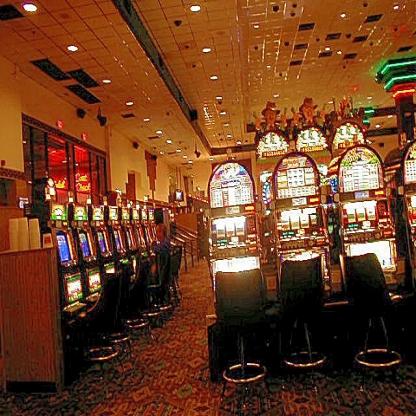
Scene: Indoor